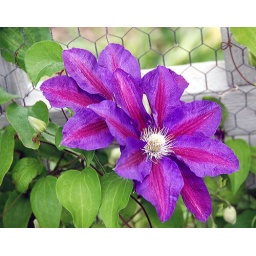
Two purple clematis climbing the fence around the arboretum rose garden.